Mutilated victory

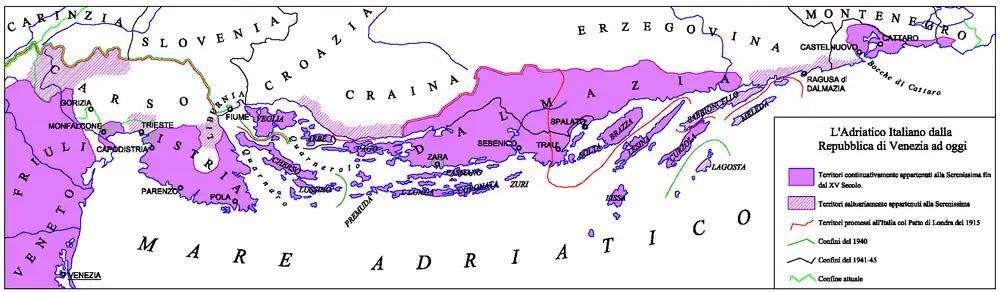
Map of Dalmatia and Venezia Giulia with the boundaries set by the Treaty of London (1915) (red line) and those actually obtained from Italy (green line). The black line marks the border of the Governorate of Dalmatia (1941–1943). The ancient domains of the Republic of Venice are indicated in fuchsia (dashed diagonally, the territories that belonged occasionally).

These demands were outlined by the Italian Foreign Minister Sidney Sonnino to secure a strong Italian presence in the Mediterranean. The acquisition of the area surrounding the Adriatic, especially the port city of Trieste, would strengthen Italian naval presence and keep pace with possible postwar territorial gains in the area by the other members of the Entente. The demands for lands carved from the Ottoman Empire and the African colonies were motivated by national ambition.